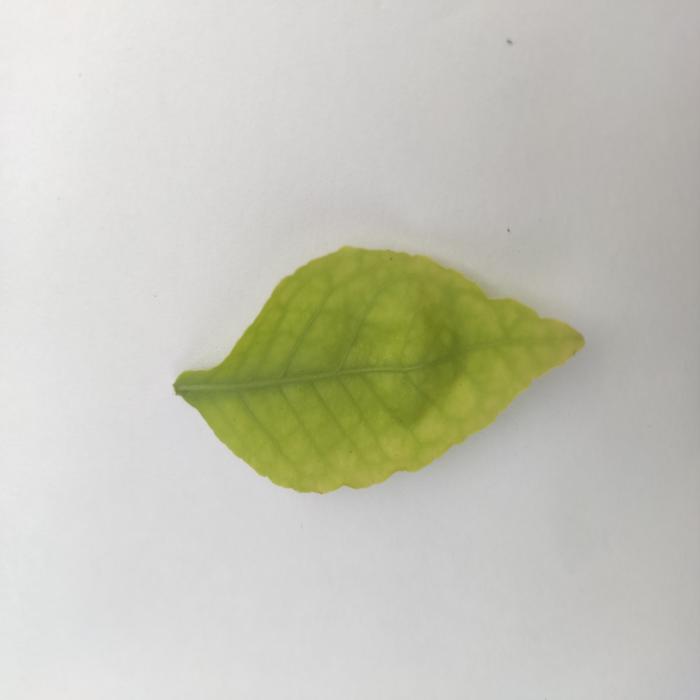
Crop: Aegle Marmelos
Leaf condition: Cercospora_Leaf